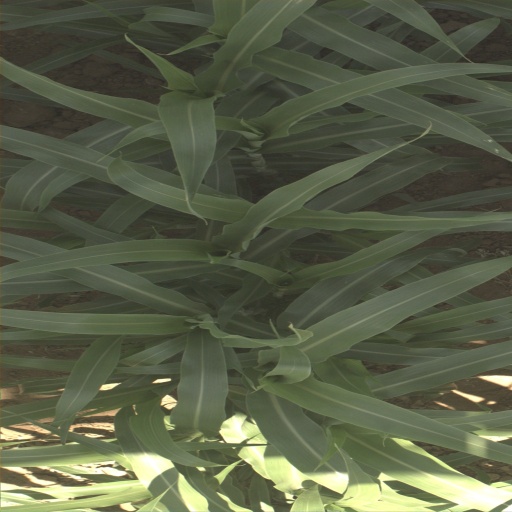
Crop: sorghum